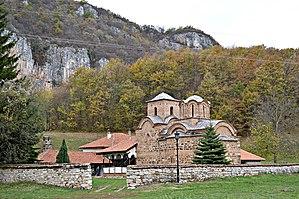
Le monastère de Poganovo est un monastère orthodoxe serbe situé à Poganovo, dans le district de Pirot et dans la municipalité de Dimitrovgrad en Serbie. Il est inscrit sur la liste des monuments culturels de grande importance de la République de Serbie.